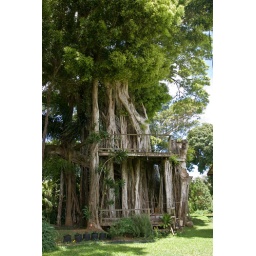
Huge tree house along the highway between Hawi and Pololu Valley. I think it was near the town of Kapa'au.